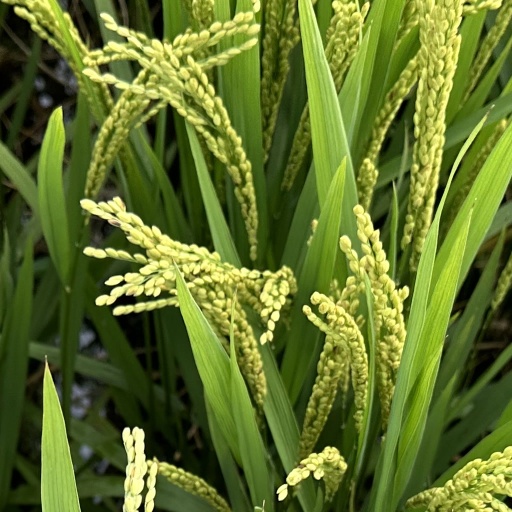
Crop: rice